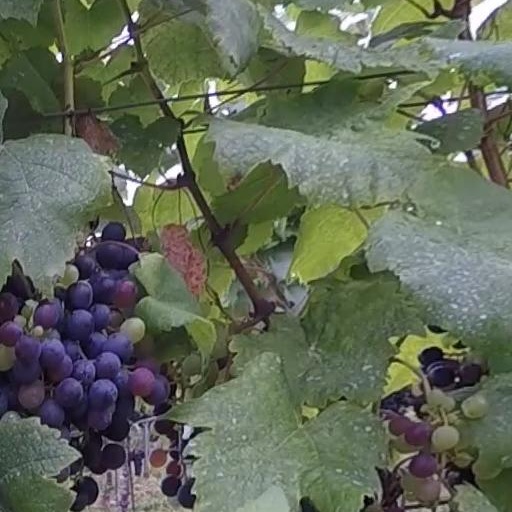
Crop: grape